Silent Bomber

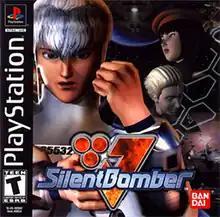
North American cover art

is a 1999 action video game developed by CyberConnect and published by Bandai for the PlayStation. "Silent Bomber" is based on the classic top down shoot 'em up genre but with a twist: Instead of shooting the enemy, the player blows them up using bombs. It was the second and last game to be developed by CyberConnect, after "Tail Concerto", before they rebranded as CyberConnect2 in 2001. In 2006, it was released for the PlayStation Network in Japan.